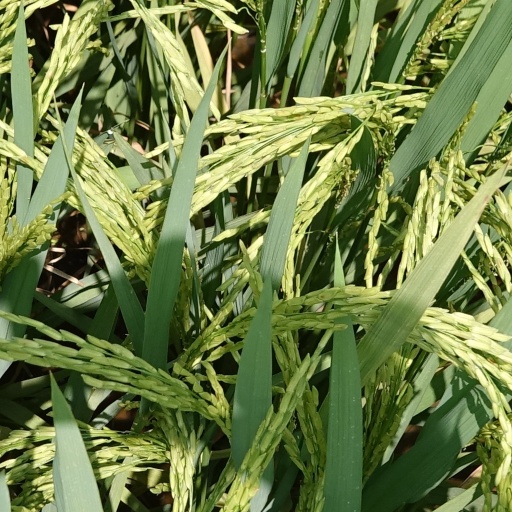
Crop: rice